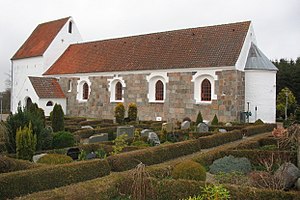
Klovborg Kirke
Klovborg Kirke
Klovborg kirke – eller Skade kirke, som er dens rette navn – ligger få hundrede meter nord for Klovborg by og er karakteristisk ved sit lave tårn og ved koret, som er ud i et med selve kirkeskibet